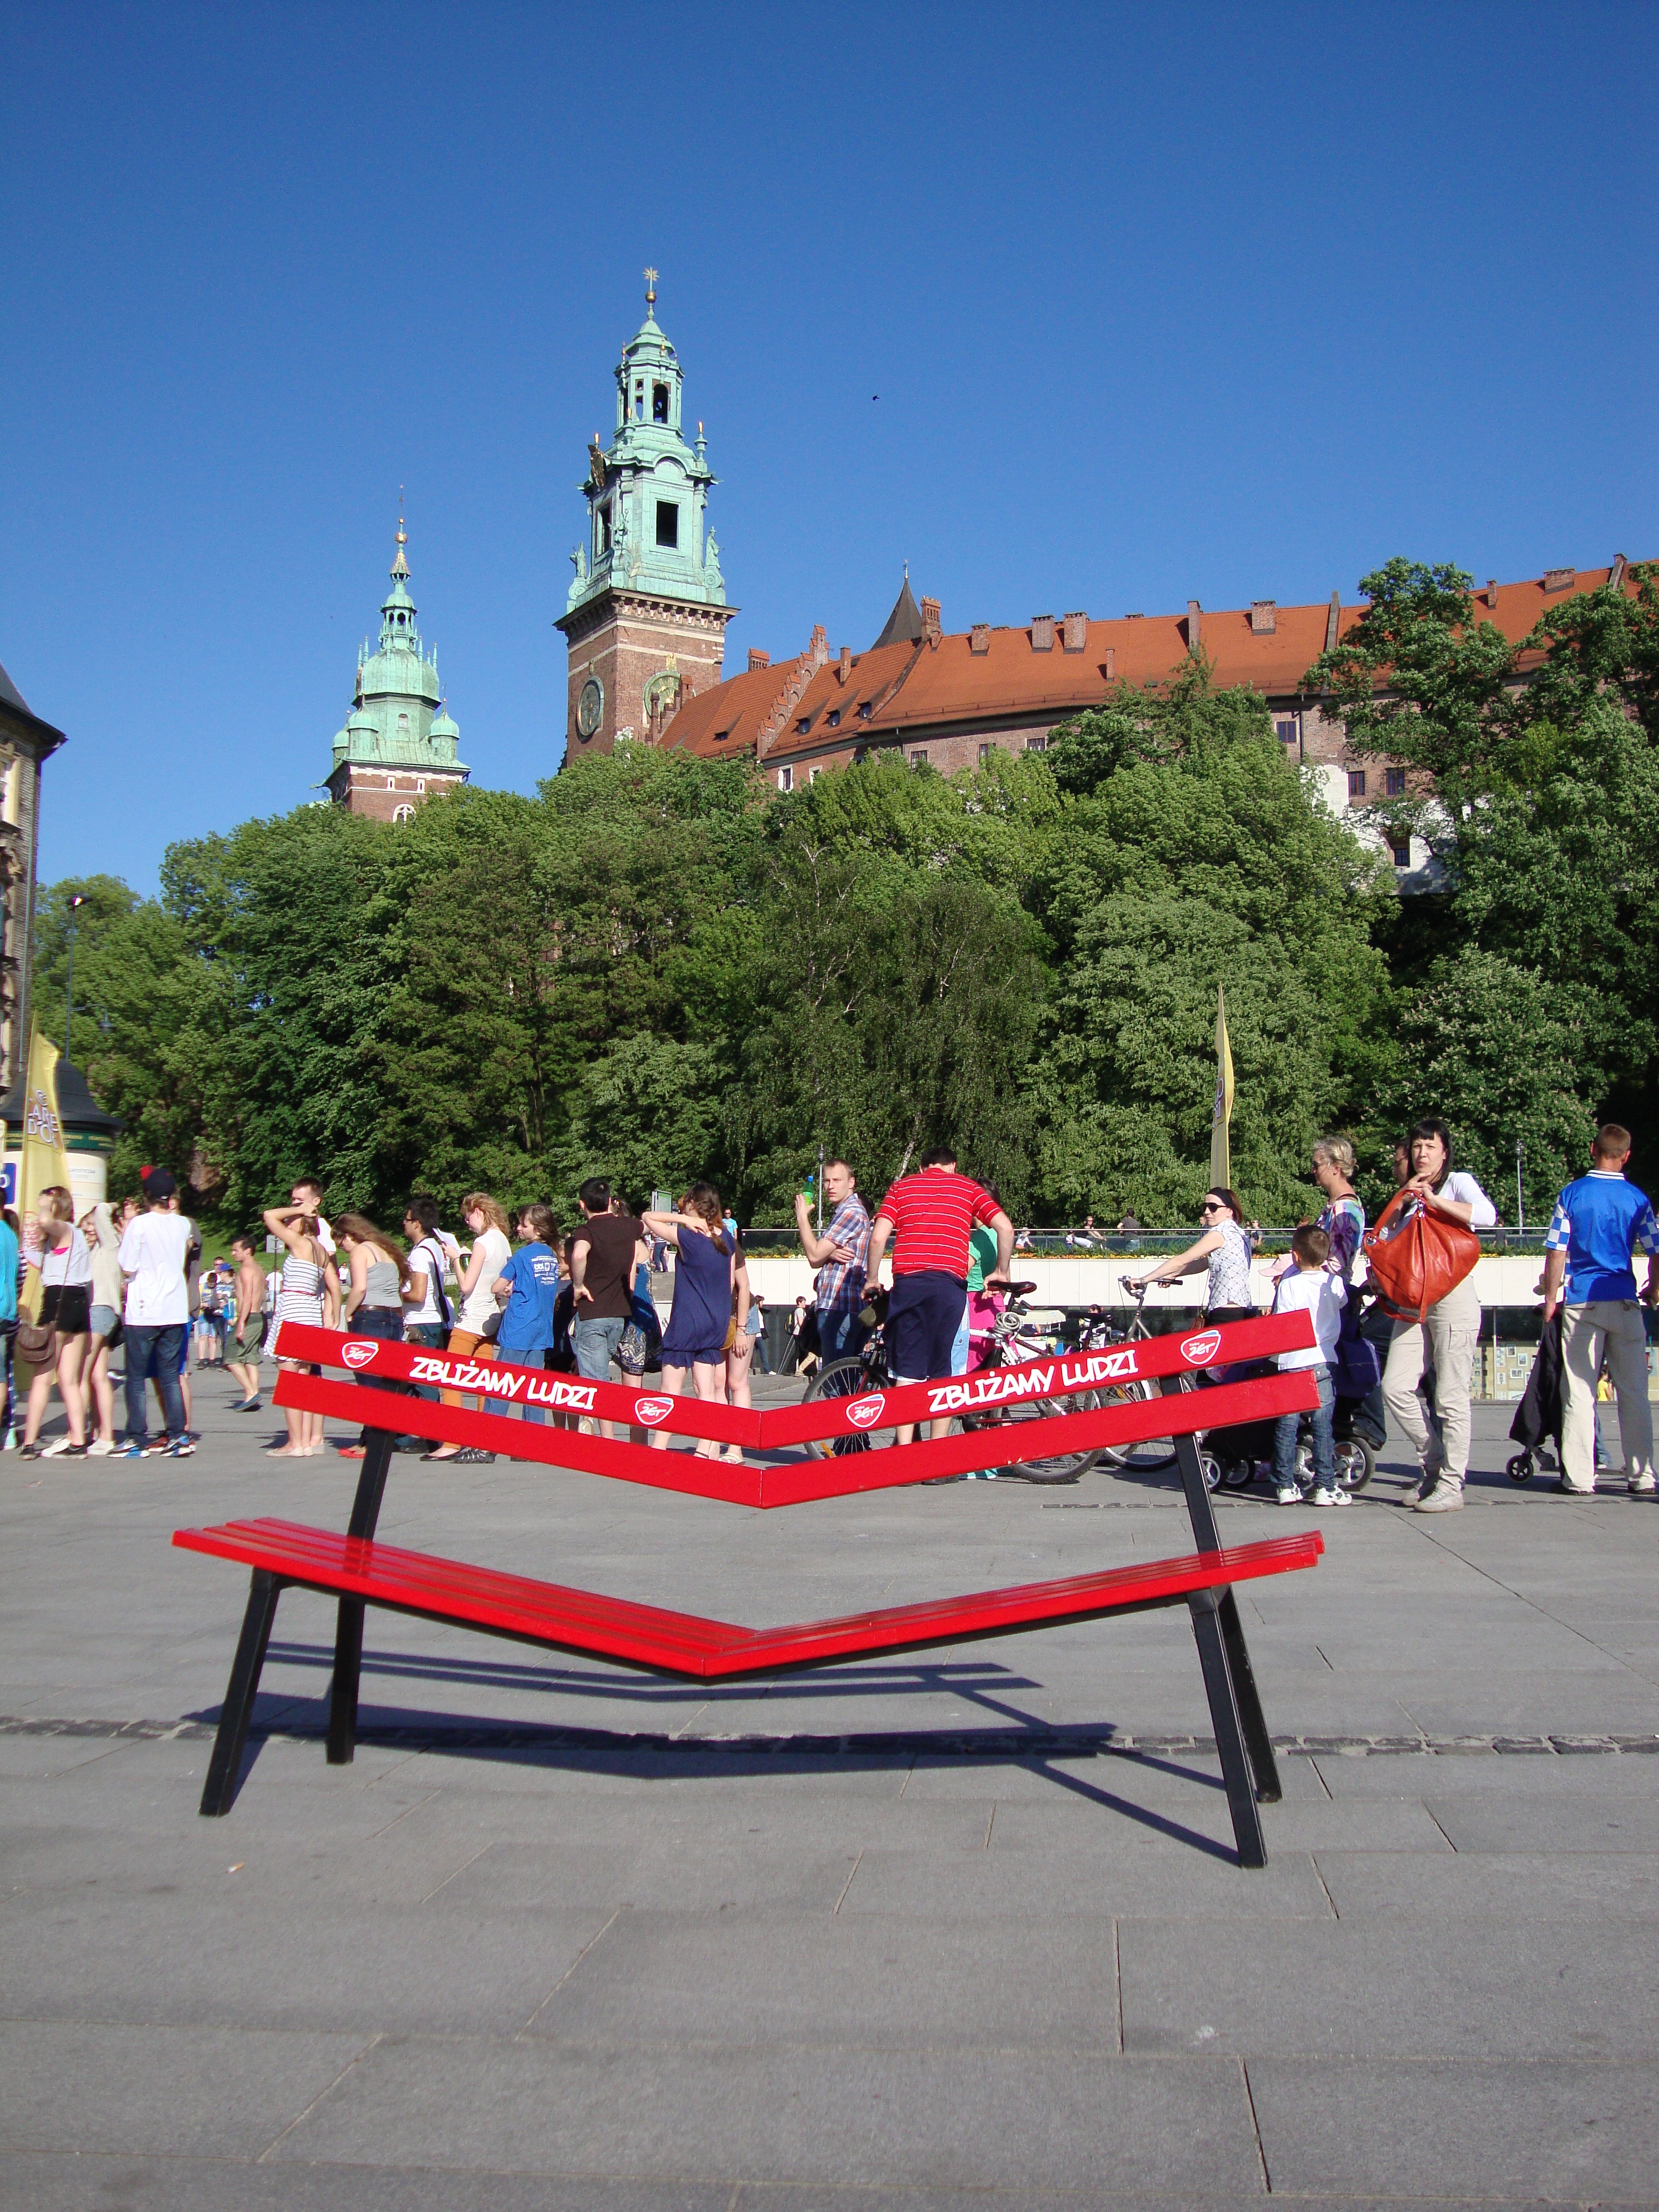
bench, view, vacation, red, vehicle, tourism, tourists, boating, poland, funny, krakow